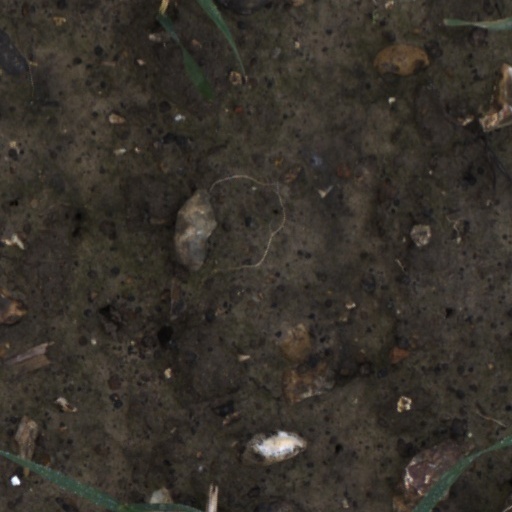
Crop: wheat